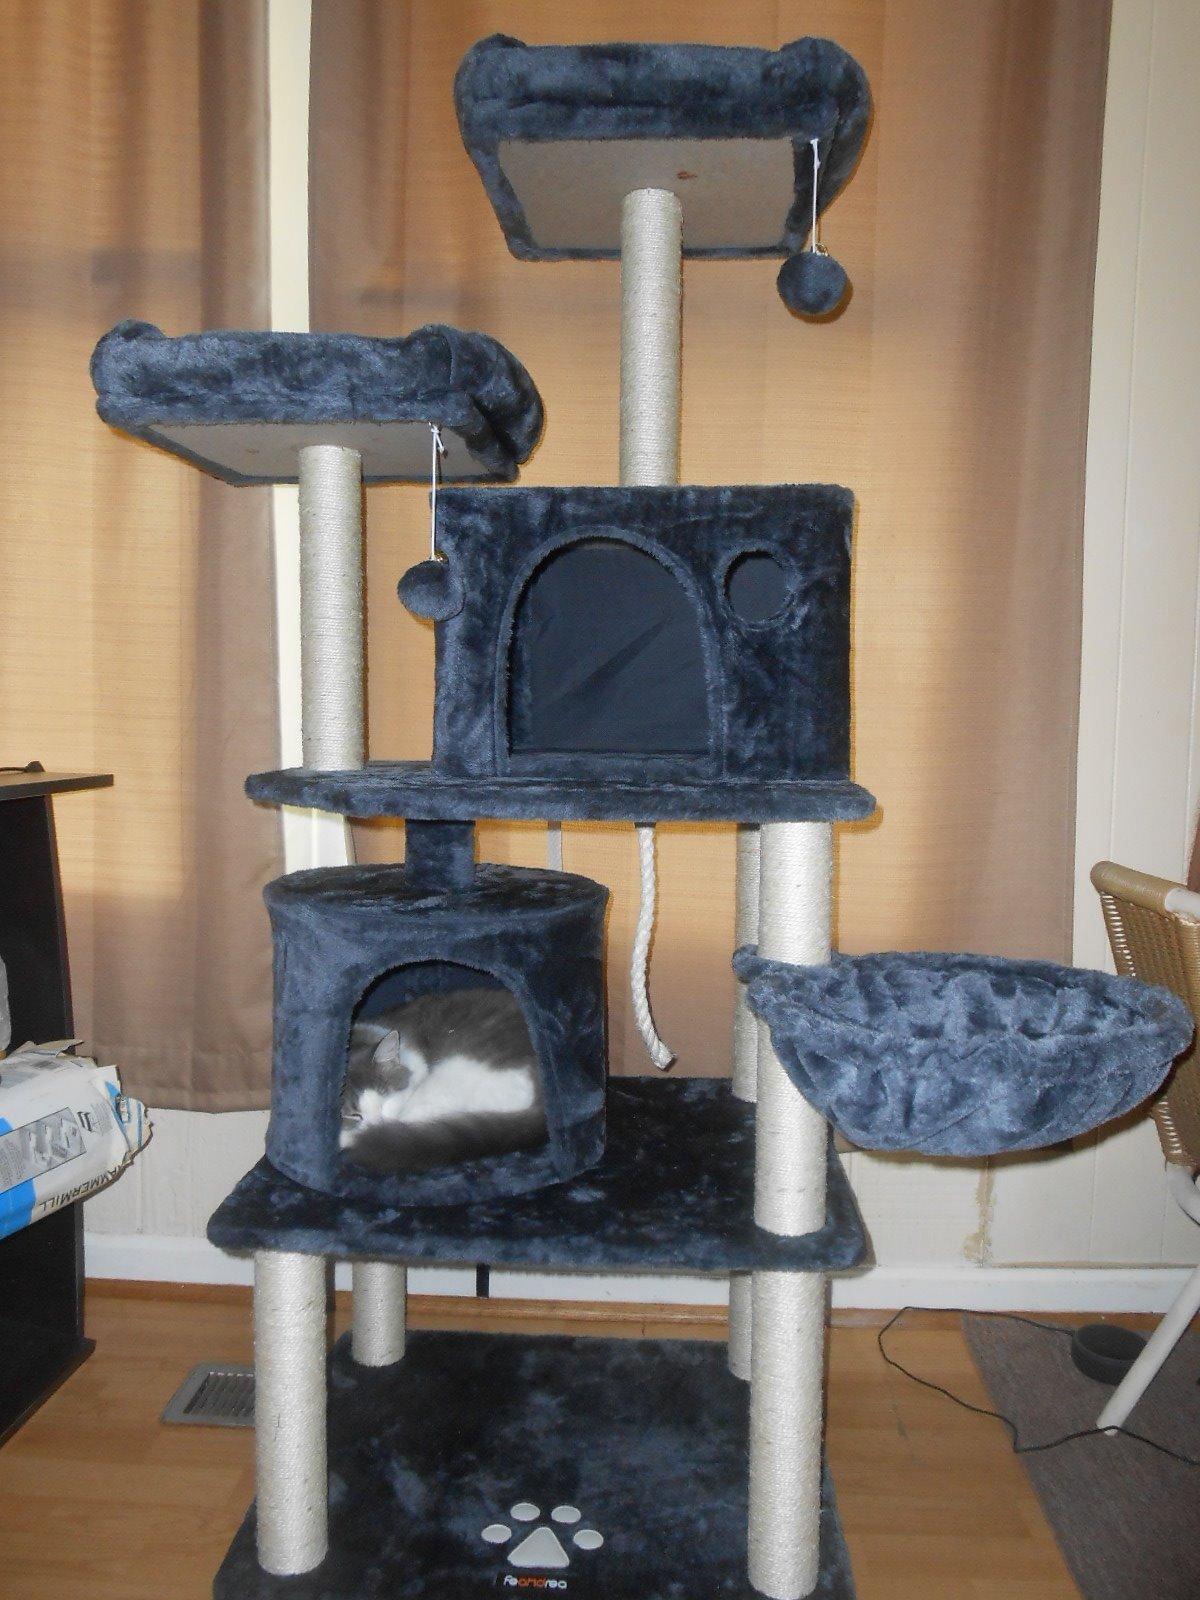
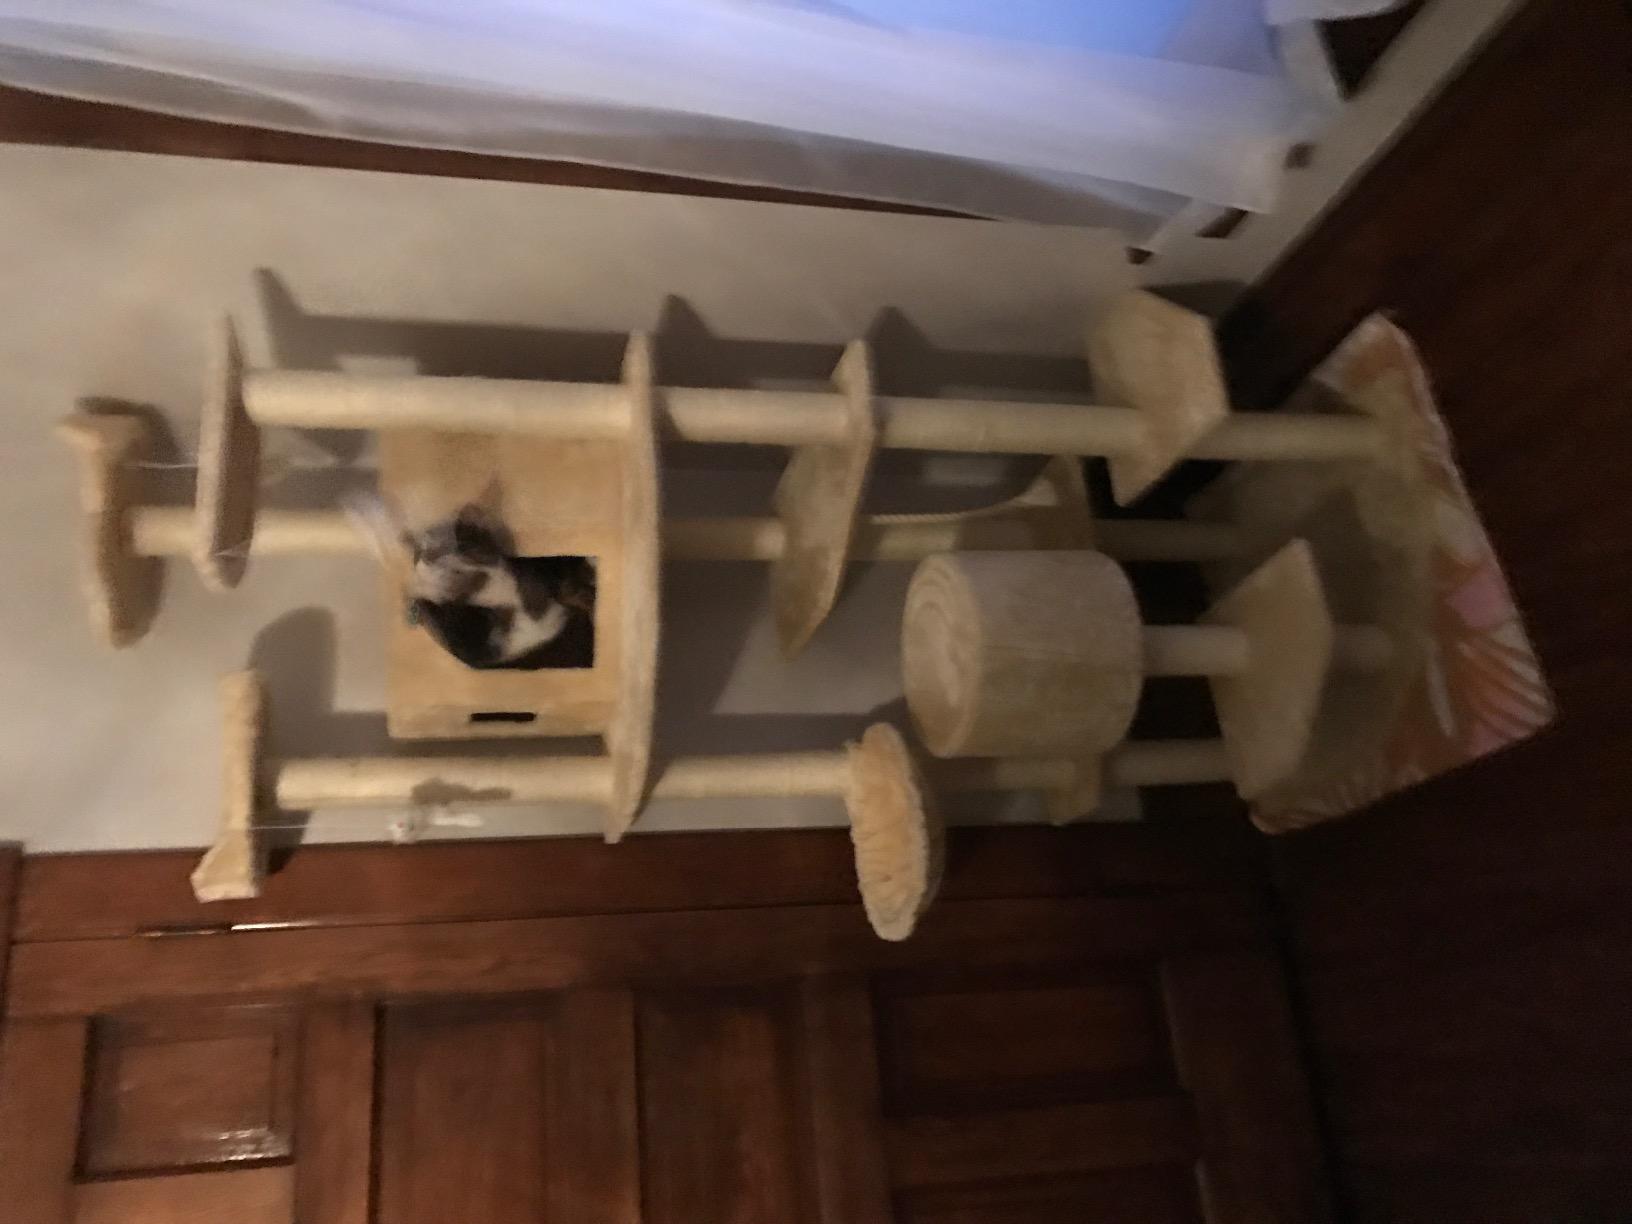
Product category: items_cat tree
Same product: no